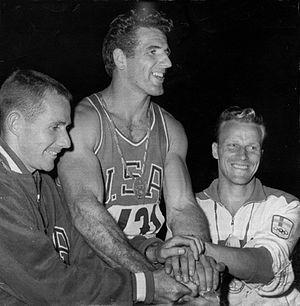
Ronald « Ron » Morris est un athlète américain spécialiste du saut à la perche.